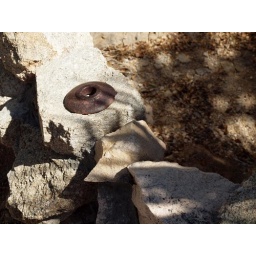
A rusty artifact on the rock ruin near the Hensen Well mill site